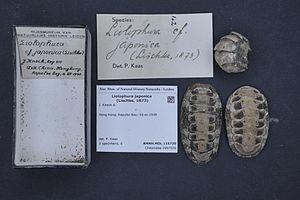
Liolophura japonica est une espèce de mollusques polyplacophores appartenant à la famille des Chitonidae.